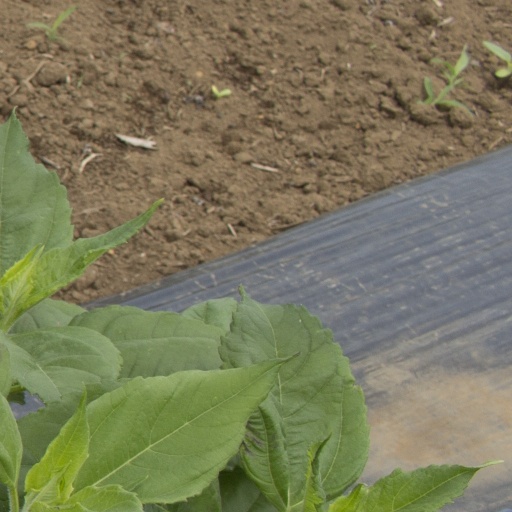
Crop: Jerusalem artichoke